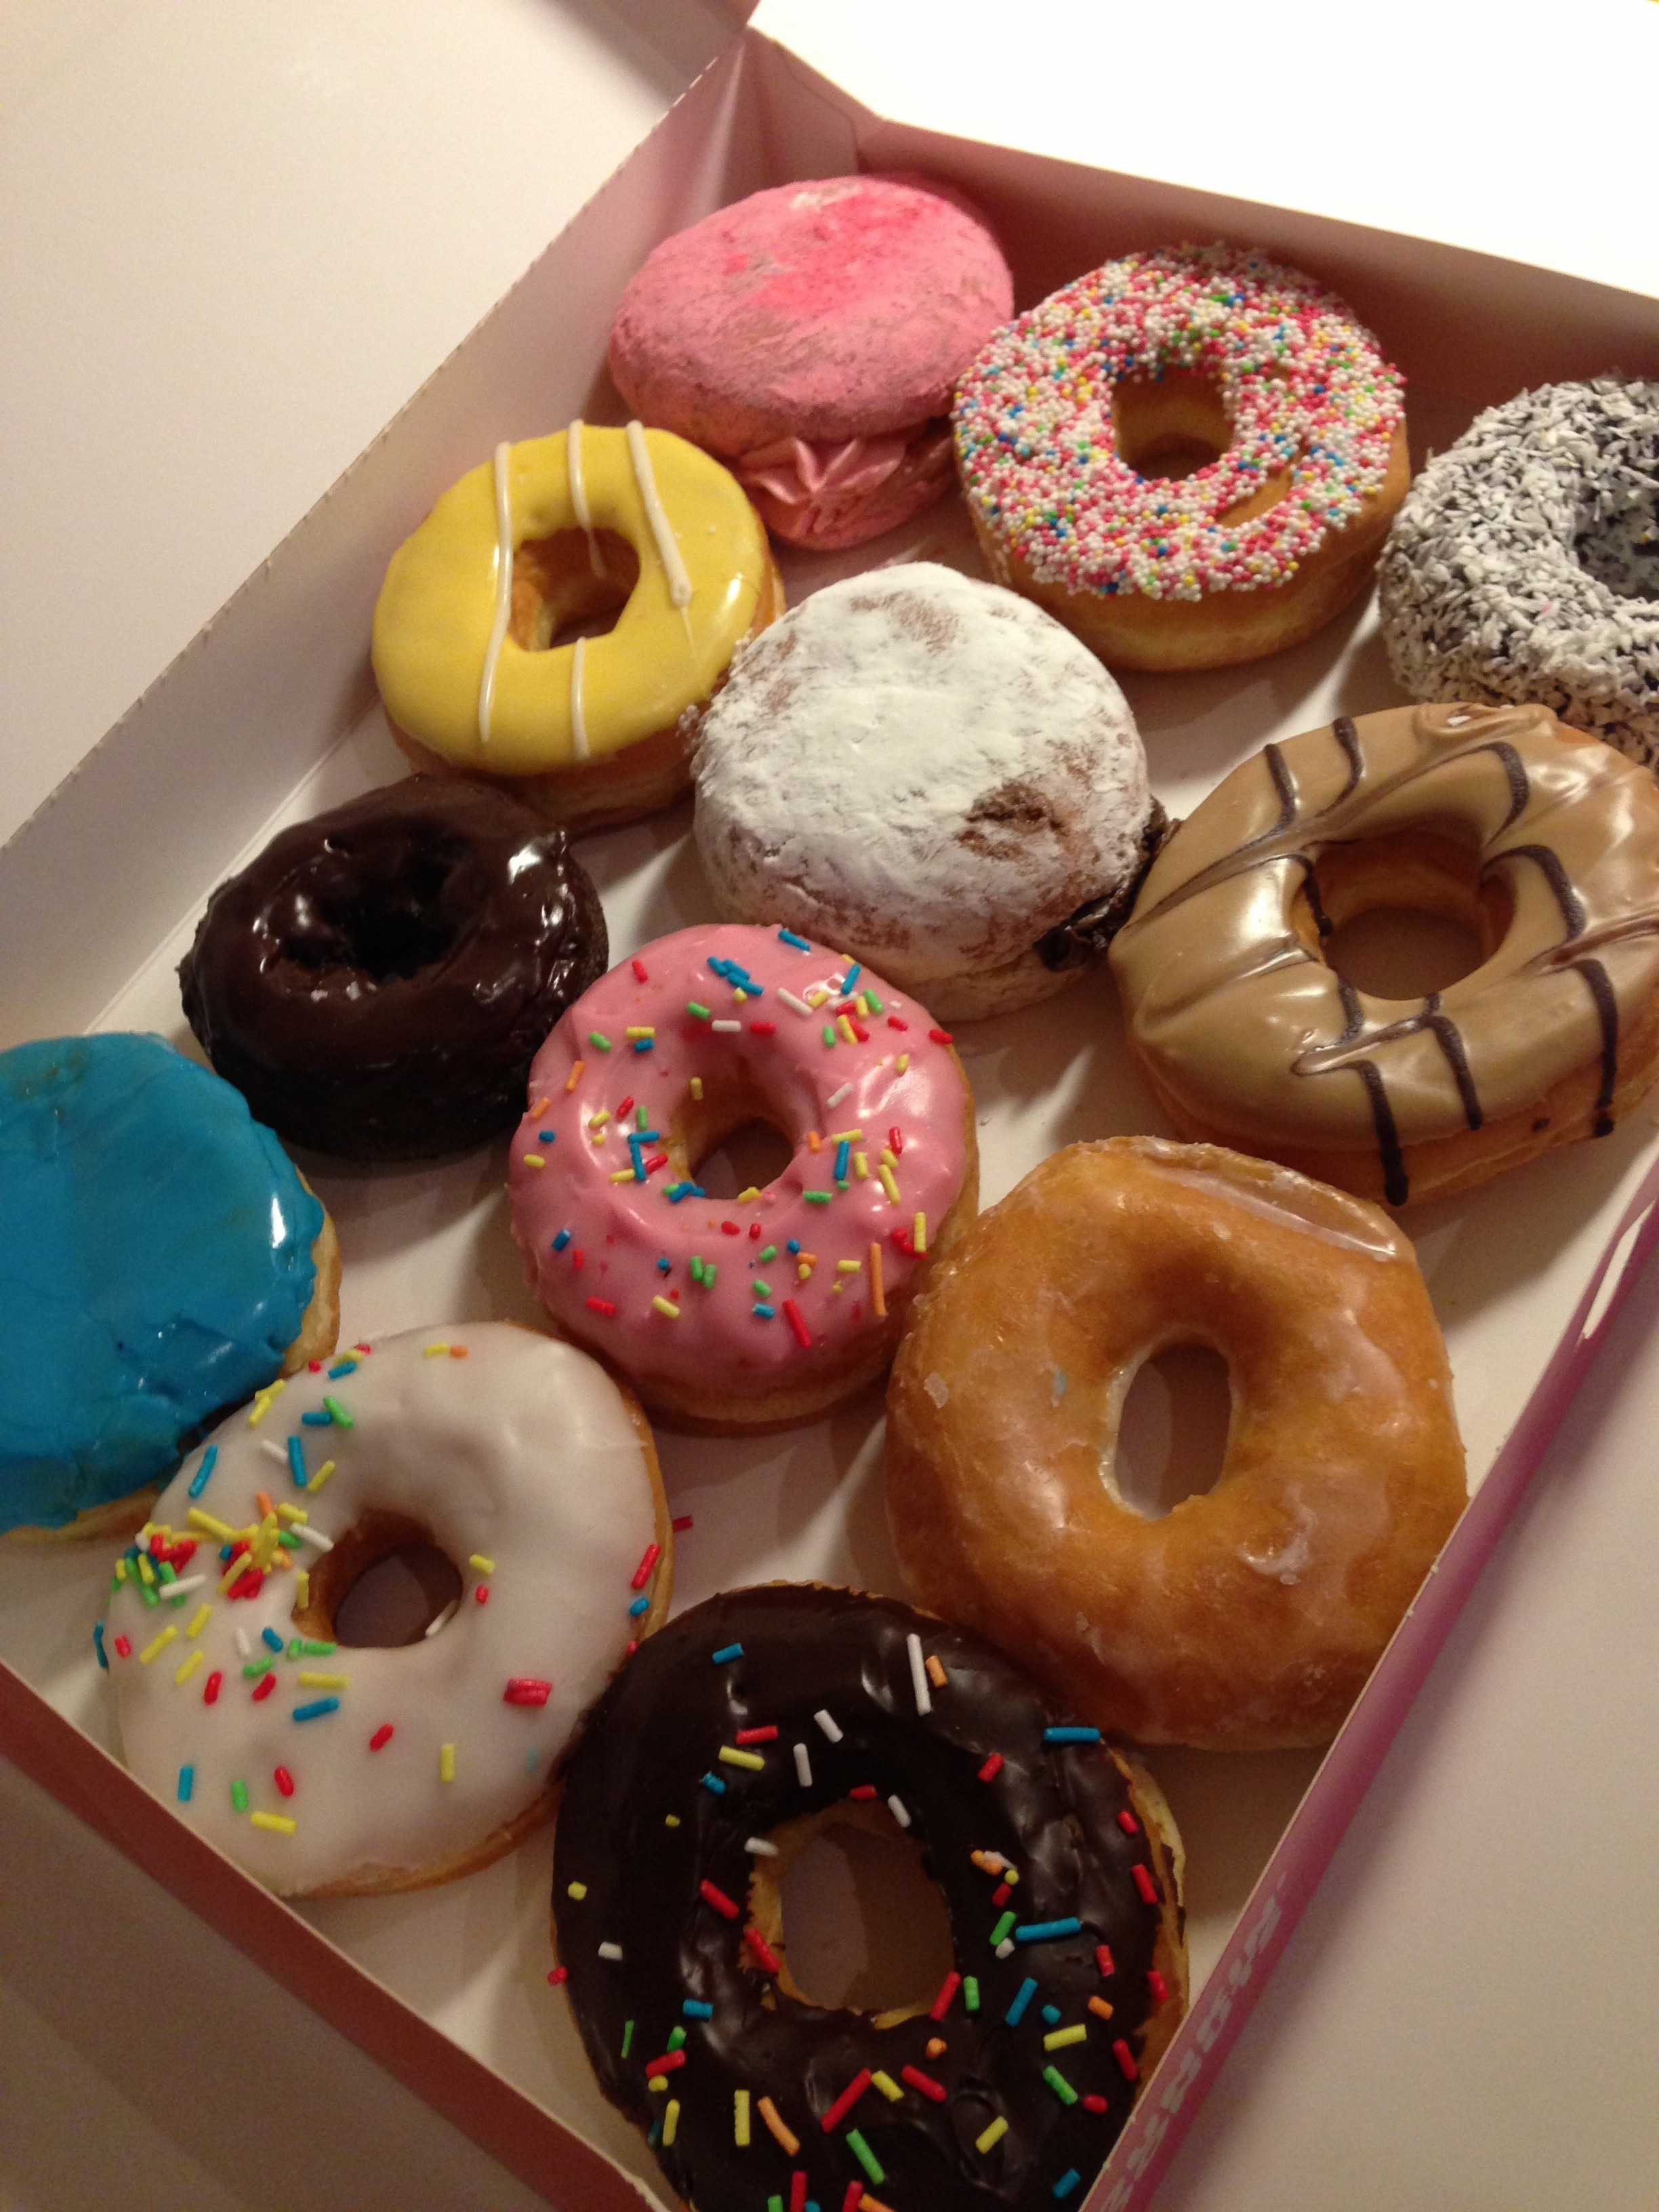
sweet, food, breakfast, baking, dessert, pastry, doughnut, fun, sugar, icing, donuts, sweetness, baked goods, flavor, snack food, cookies and crackers